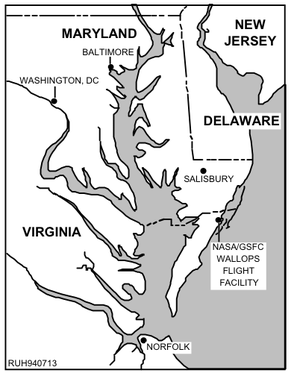
L'Île de Wallops est une île de 16 km au large de la Eastern Shore de Virginie, qui s'étendent le long de la côte est des États-Unis. Elle est située dans le comté d'Accomack, en Virginie. L'île est juste au sud de Chincoteague, un quartier touristique de la destination.